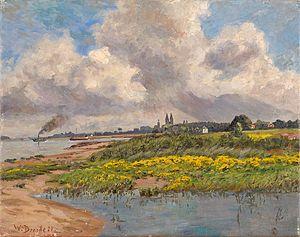
Georg Wilhelm Degode est un peintre et photographe allemand.